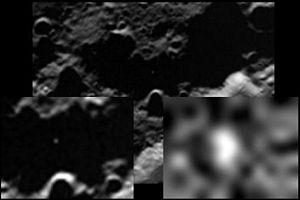
Lunar CRater Observation and Sensing Satellite est une sonde spatiale lunaire américaine de la NASA lancée le 18 juin 2009 à 21 h 32 TU par un lanceur Atlas V depuis la base de lancement de Cap Canaveral, en même temps que la sonde Lunar Reconnaissance Orbiter. La mission de LCROSS est d'analyser les débris de Lune soulevés par l'impact de l'étage Centaur de son lanceur sur le sol lunaire dans une zone de la région polaire située en permanence à l'ombre en y recherchant la présence d'eau. L'impact a lieu le vendredi 9 octobre 2009. Les données recueillies permettent de confirmer la présence d'eau distribuée de manière irrégulière dans les régions situées en permanence à l'ombre.